Hearst Ranch

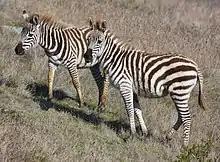
Young zebras at Hearst Ranch. Remnants of Mr. Hearst's private zoo, they are allowed to mix freely with Ranch cattle.

The Hearst Ranch is composed of two cattle ranches in central California. The best known is the original Hearst Ranch, which surrounds Hearst Castle and comprises about . George Hearst (1820–1891) bought over of Rancho Piedra Blanca, an 1840 Mexican land grant, in the late 19th century. He also bought most of Rancho San Simeon, and part of Rancho Santa Rosa, two other adjacent land grants.